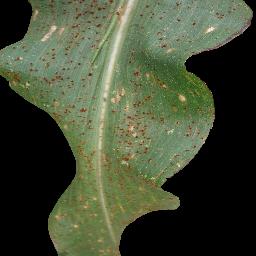
Label: Corn___Common_rust